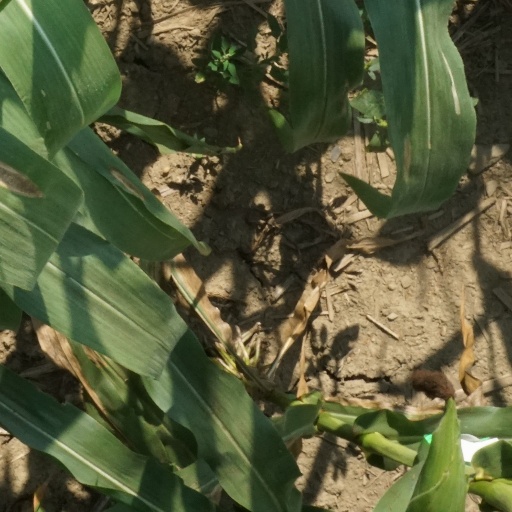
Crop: maize; corn